Flurlingen

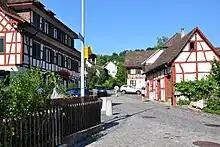
City centre

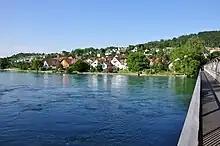
Rhine river near Flurlingen

Flurlingen has an area of . Of this area, 18.3% is used for agricultural purposes, while 55.6% is forested. Of the rest of the land, 22% is settled (buildings or roads) and the remainder (4.1%) is non-productive (rivers, glaciers or mountains).